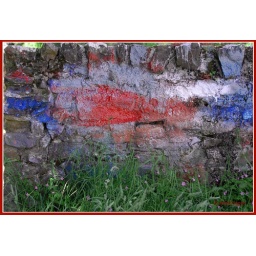
Seen on a sea wall near Fethard on Sea , Co Wexford , someone painting a boat cleaned their brushes on the wall .